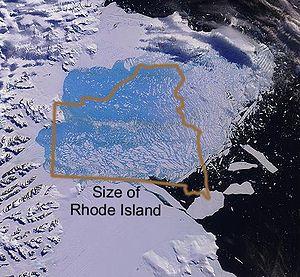
Le recul des glaciers depuis 1850, ou plutôt le « recul du front des glaciers », est mondial et rapide ; il affecte l'accès à l'eau douce pour l'irrigation et pour l'utilisation domestique, les loisirs de montagne, les animaux et les plantes qui dépendent de la fonte des glaciers, et à plus long terme, le niveau des océans. Les montagnes à mi-latitude telles que l'Himalaya, les Alpes, les montagnes Rocheuses, la chaîne des Cascades et les Andes méridionales, aussi bien que les sommets tropicaux isolés tels que le Kilimandjaro en Afrique, montrent des pertes glaciaires proportionnées qui sont parmi les plus grandes.